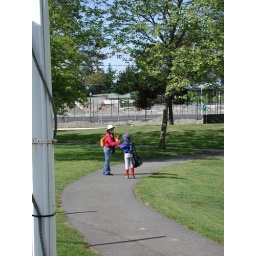
Outside a ball field in Redmond